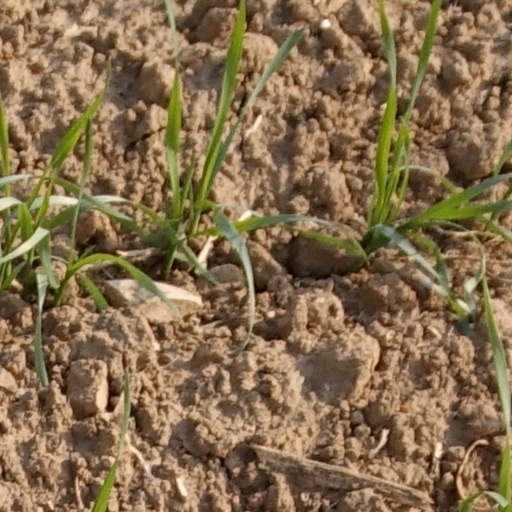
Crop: wheat